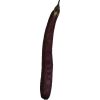
Label: Eggplant long 1